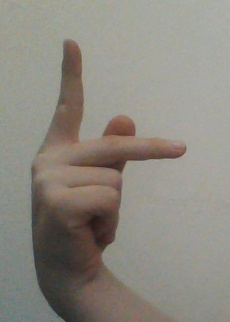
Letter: dha